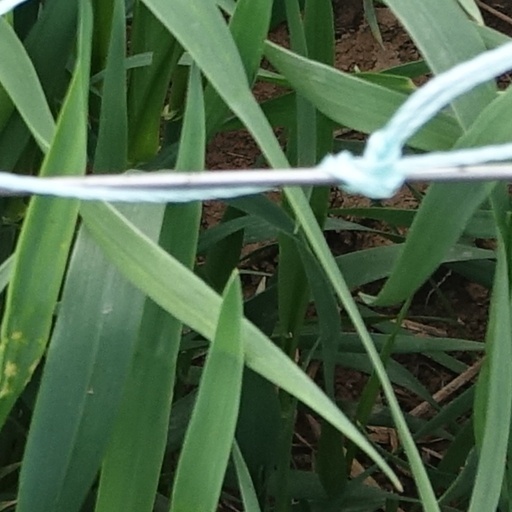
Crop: wheat